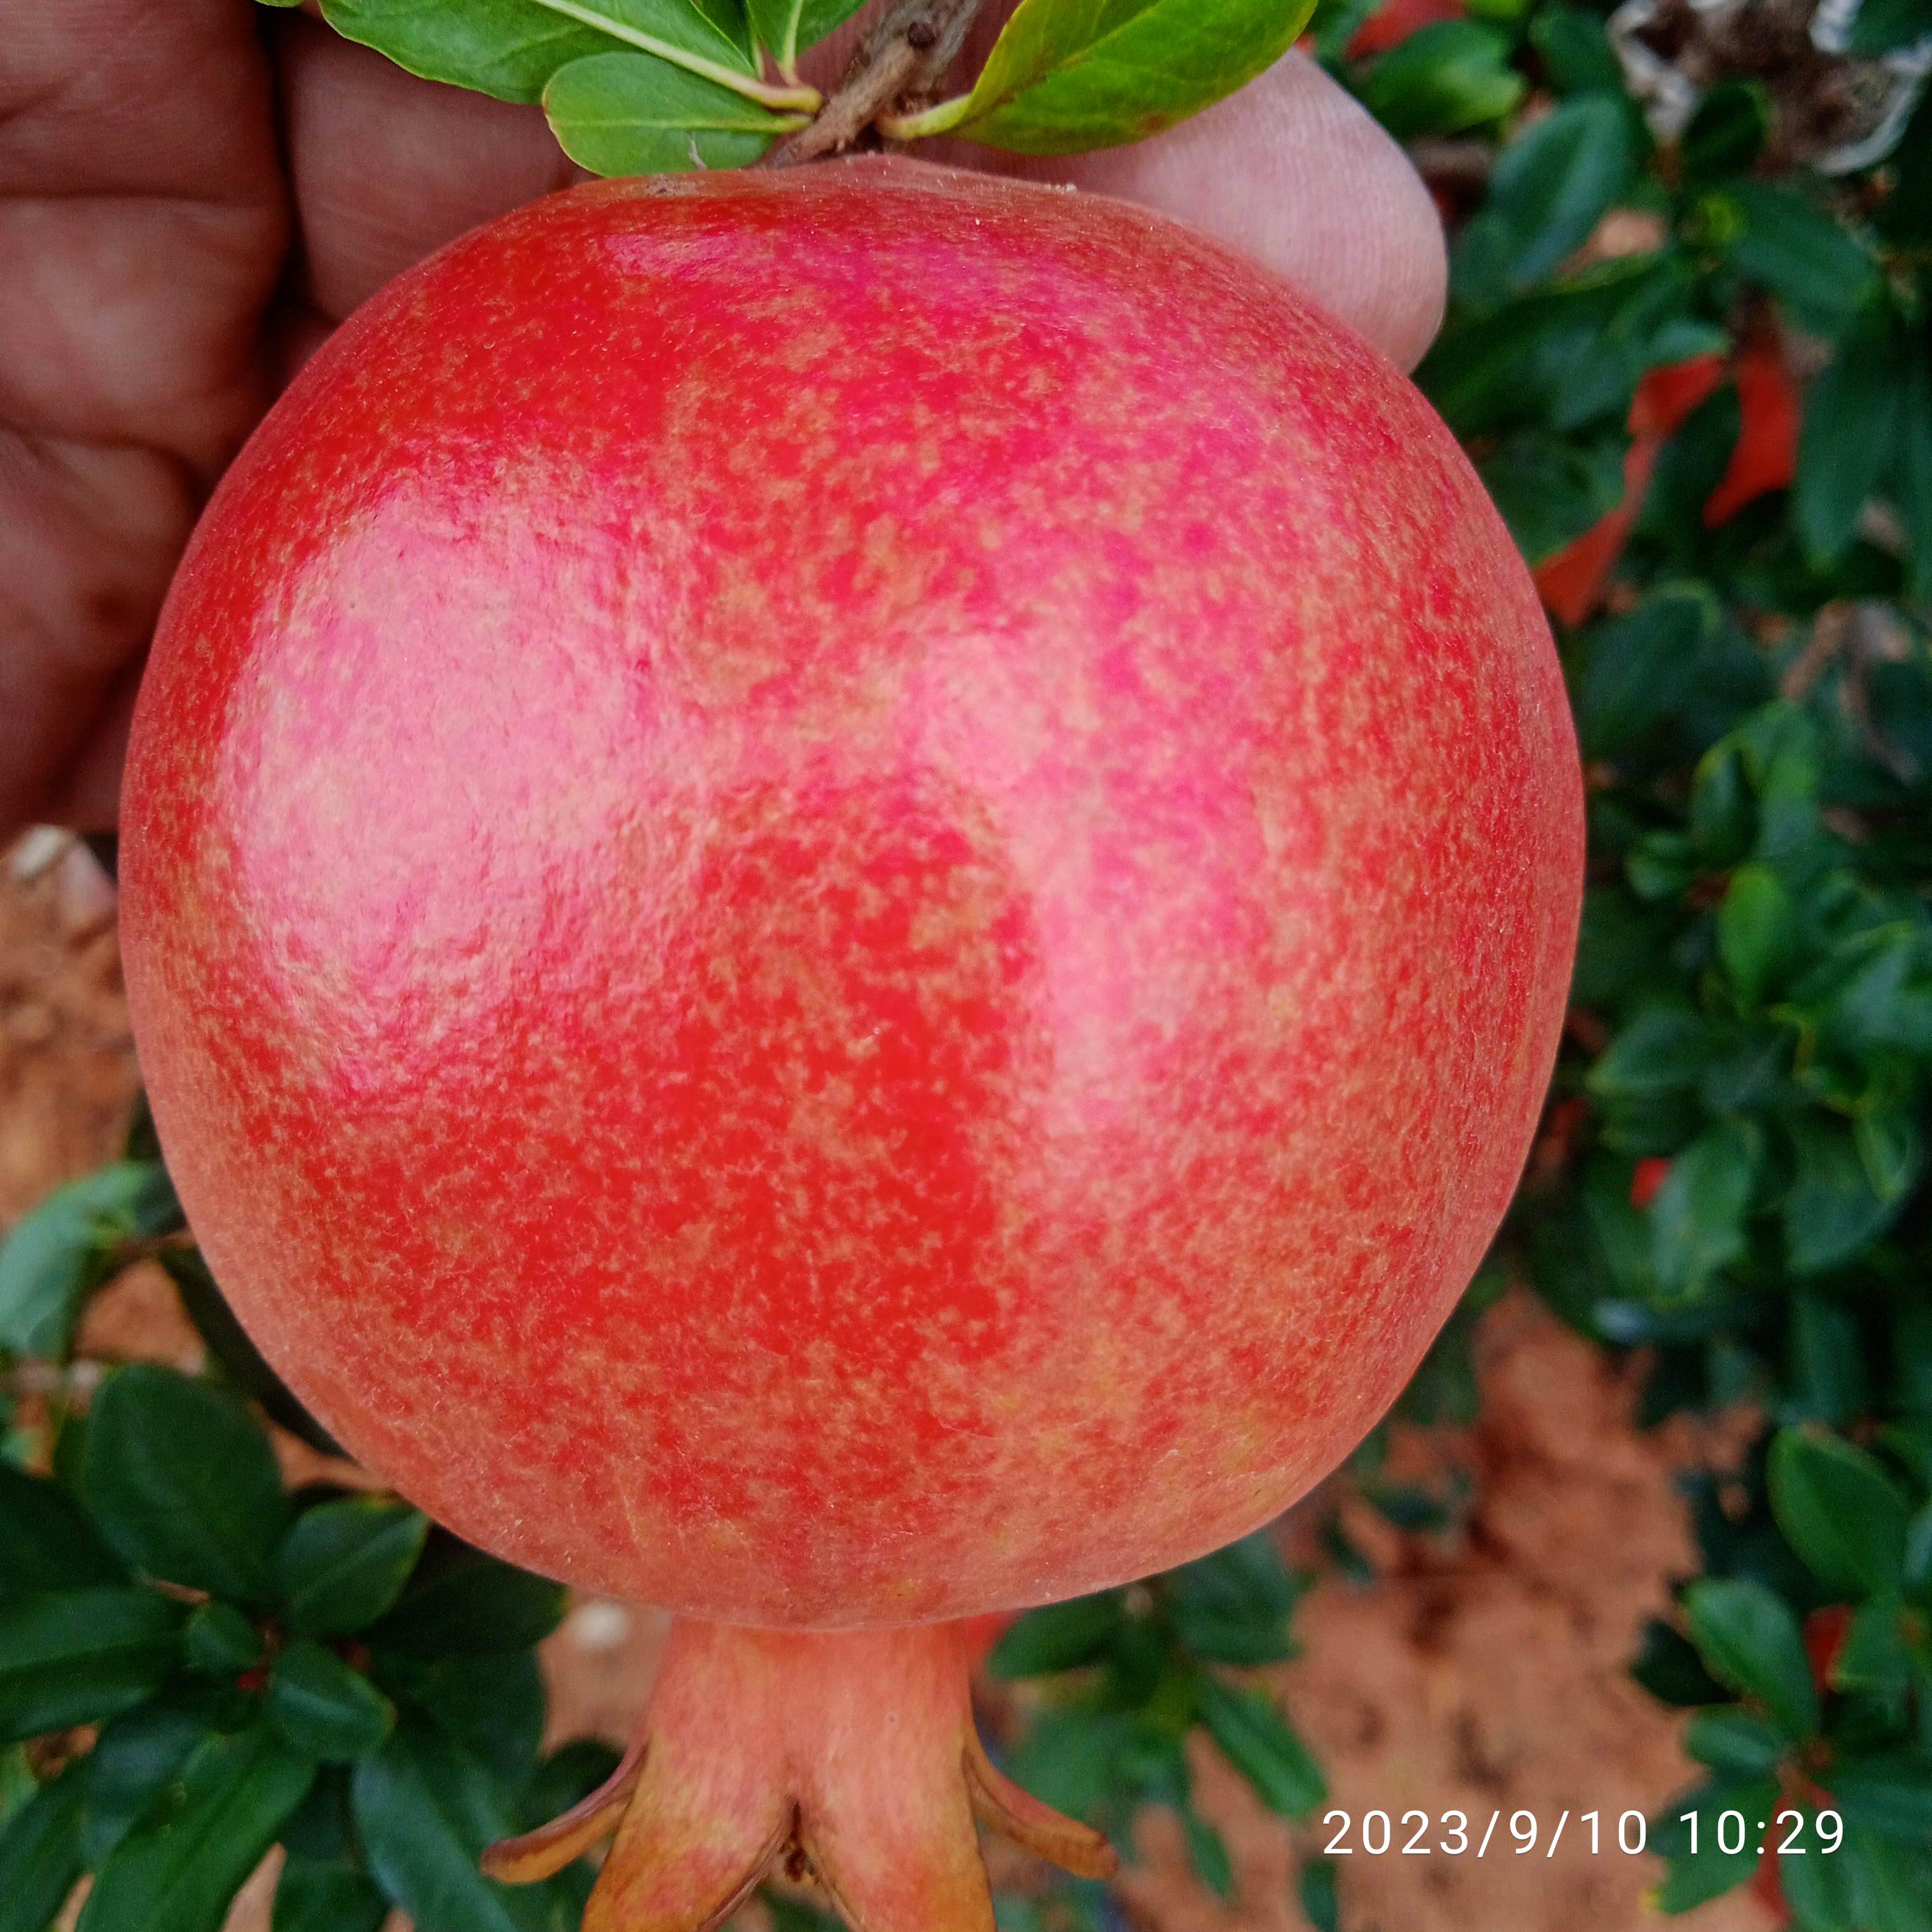
Label: Healthy